Louis Charles Georges Jules Lafont

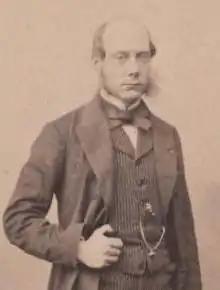
Lafont c. 1860 by Gustave Le Gray

Louis Charles Georges Jules Lafont (24 April 1825 – 31 January 1908) was a French naval officer who was Governor of Cochinchina from 1877 to 1879.